Describe the emotion expressed in this image:  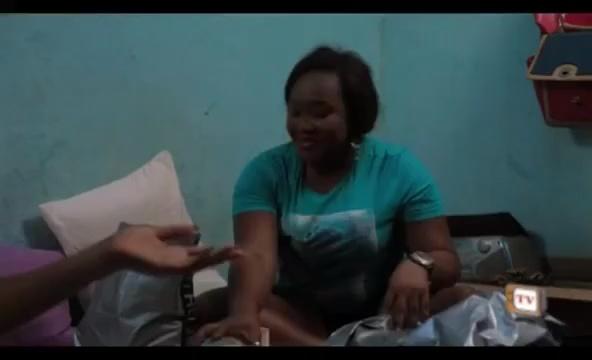
This person displays Fear, valence and arousal with high intensity.